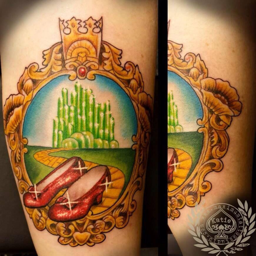
tattoo / the frame has poppies , crown , and heart